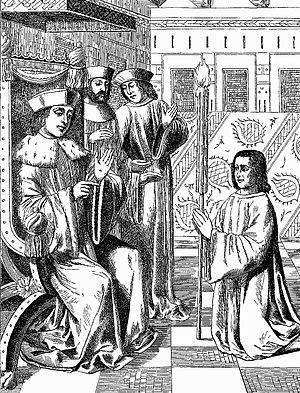
Jacques Cœur (justice)
Jacques Cœur est un marchand français, négociant, banquier et armateur. Il fut le premier Français à établir et entretenir des relations commerciales suivies avec les pays du Levant. En 1439, Charles VII le nomme Grand Argentier du royaume de France. Il se lance dans de nombreuses entreprises commerciales et industrielles, et amasse une fortune considérable qui lui permet d’aider Charles VII, à l’époque « le petit Roi de Bourges », à reconquérir son territoire occupé par les Anglais. Mais sa réussite éclatante l’amène à la disgrâce : en invoquant diverses accusations, ses rivaux et ses nombreux débiteurs, dont le roi, provoquent sa chute en 1451. Emprisonné puis banni en 1456, il meurt à Chios en Grèce lors d’une expédition contre les Turcs.